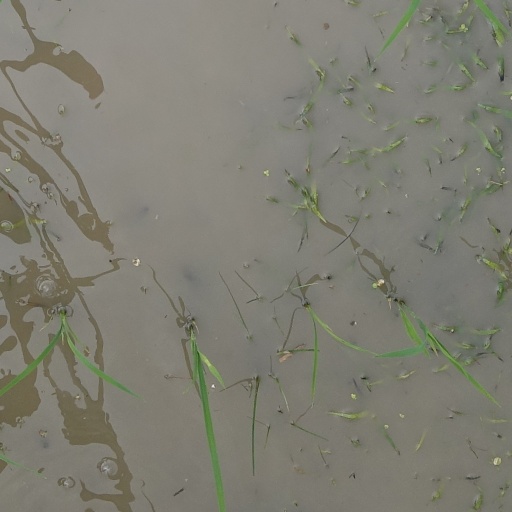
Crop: rice